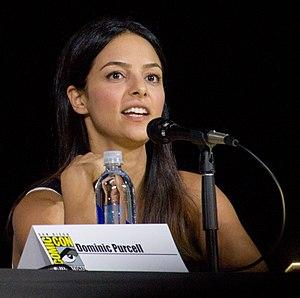
Tala Ashrafi, connue professionnellement sous le nom de Tala Ashe, est une actrice irano-américaine. Elle est connue pour ses rôles dans les séries télévisées Smash, American Odyssey et As the World Turns, ainsi que pour son rôle régulier de Zari Tomaz dans la série de super-héros Legends of Tomorrow.
Legends of Tomorrow ou DC : Les Légendes de demain au Québec est une série télévisée américaine créée par Andrew Kreisberg, Greg Berlanti et Marc Guggenheim, diffusée simultanément depuis le 21 janvier 2016 sur The CW aux États-Unis et sur le réseau CTV pour la première saison et sur CTV Two depuis la deuxième saison, au Canada.